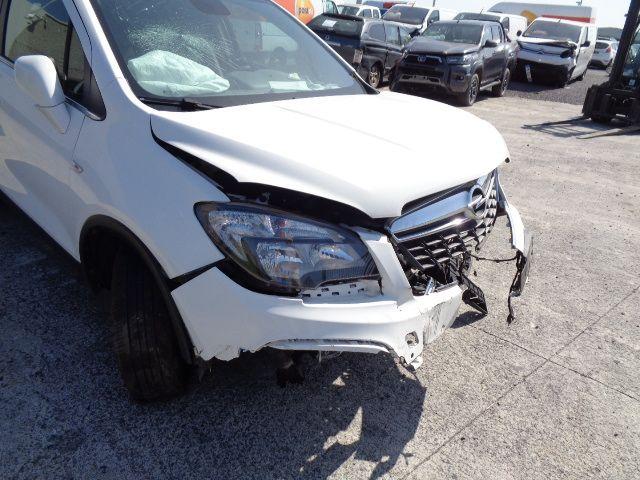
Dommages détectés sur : pare-choc avant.
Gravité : majeur